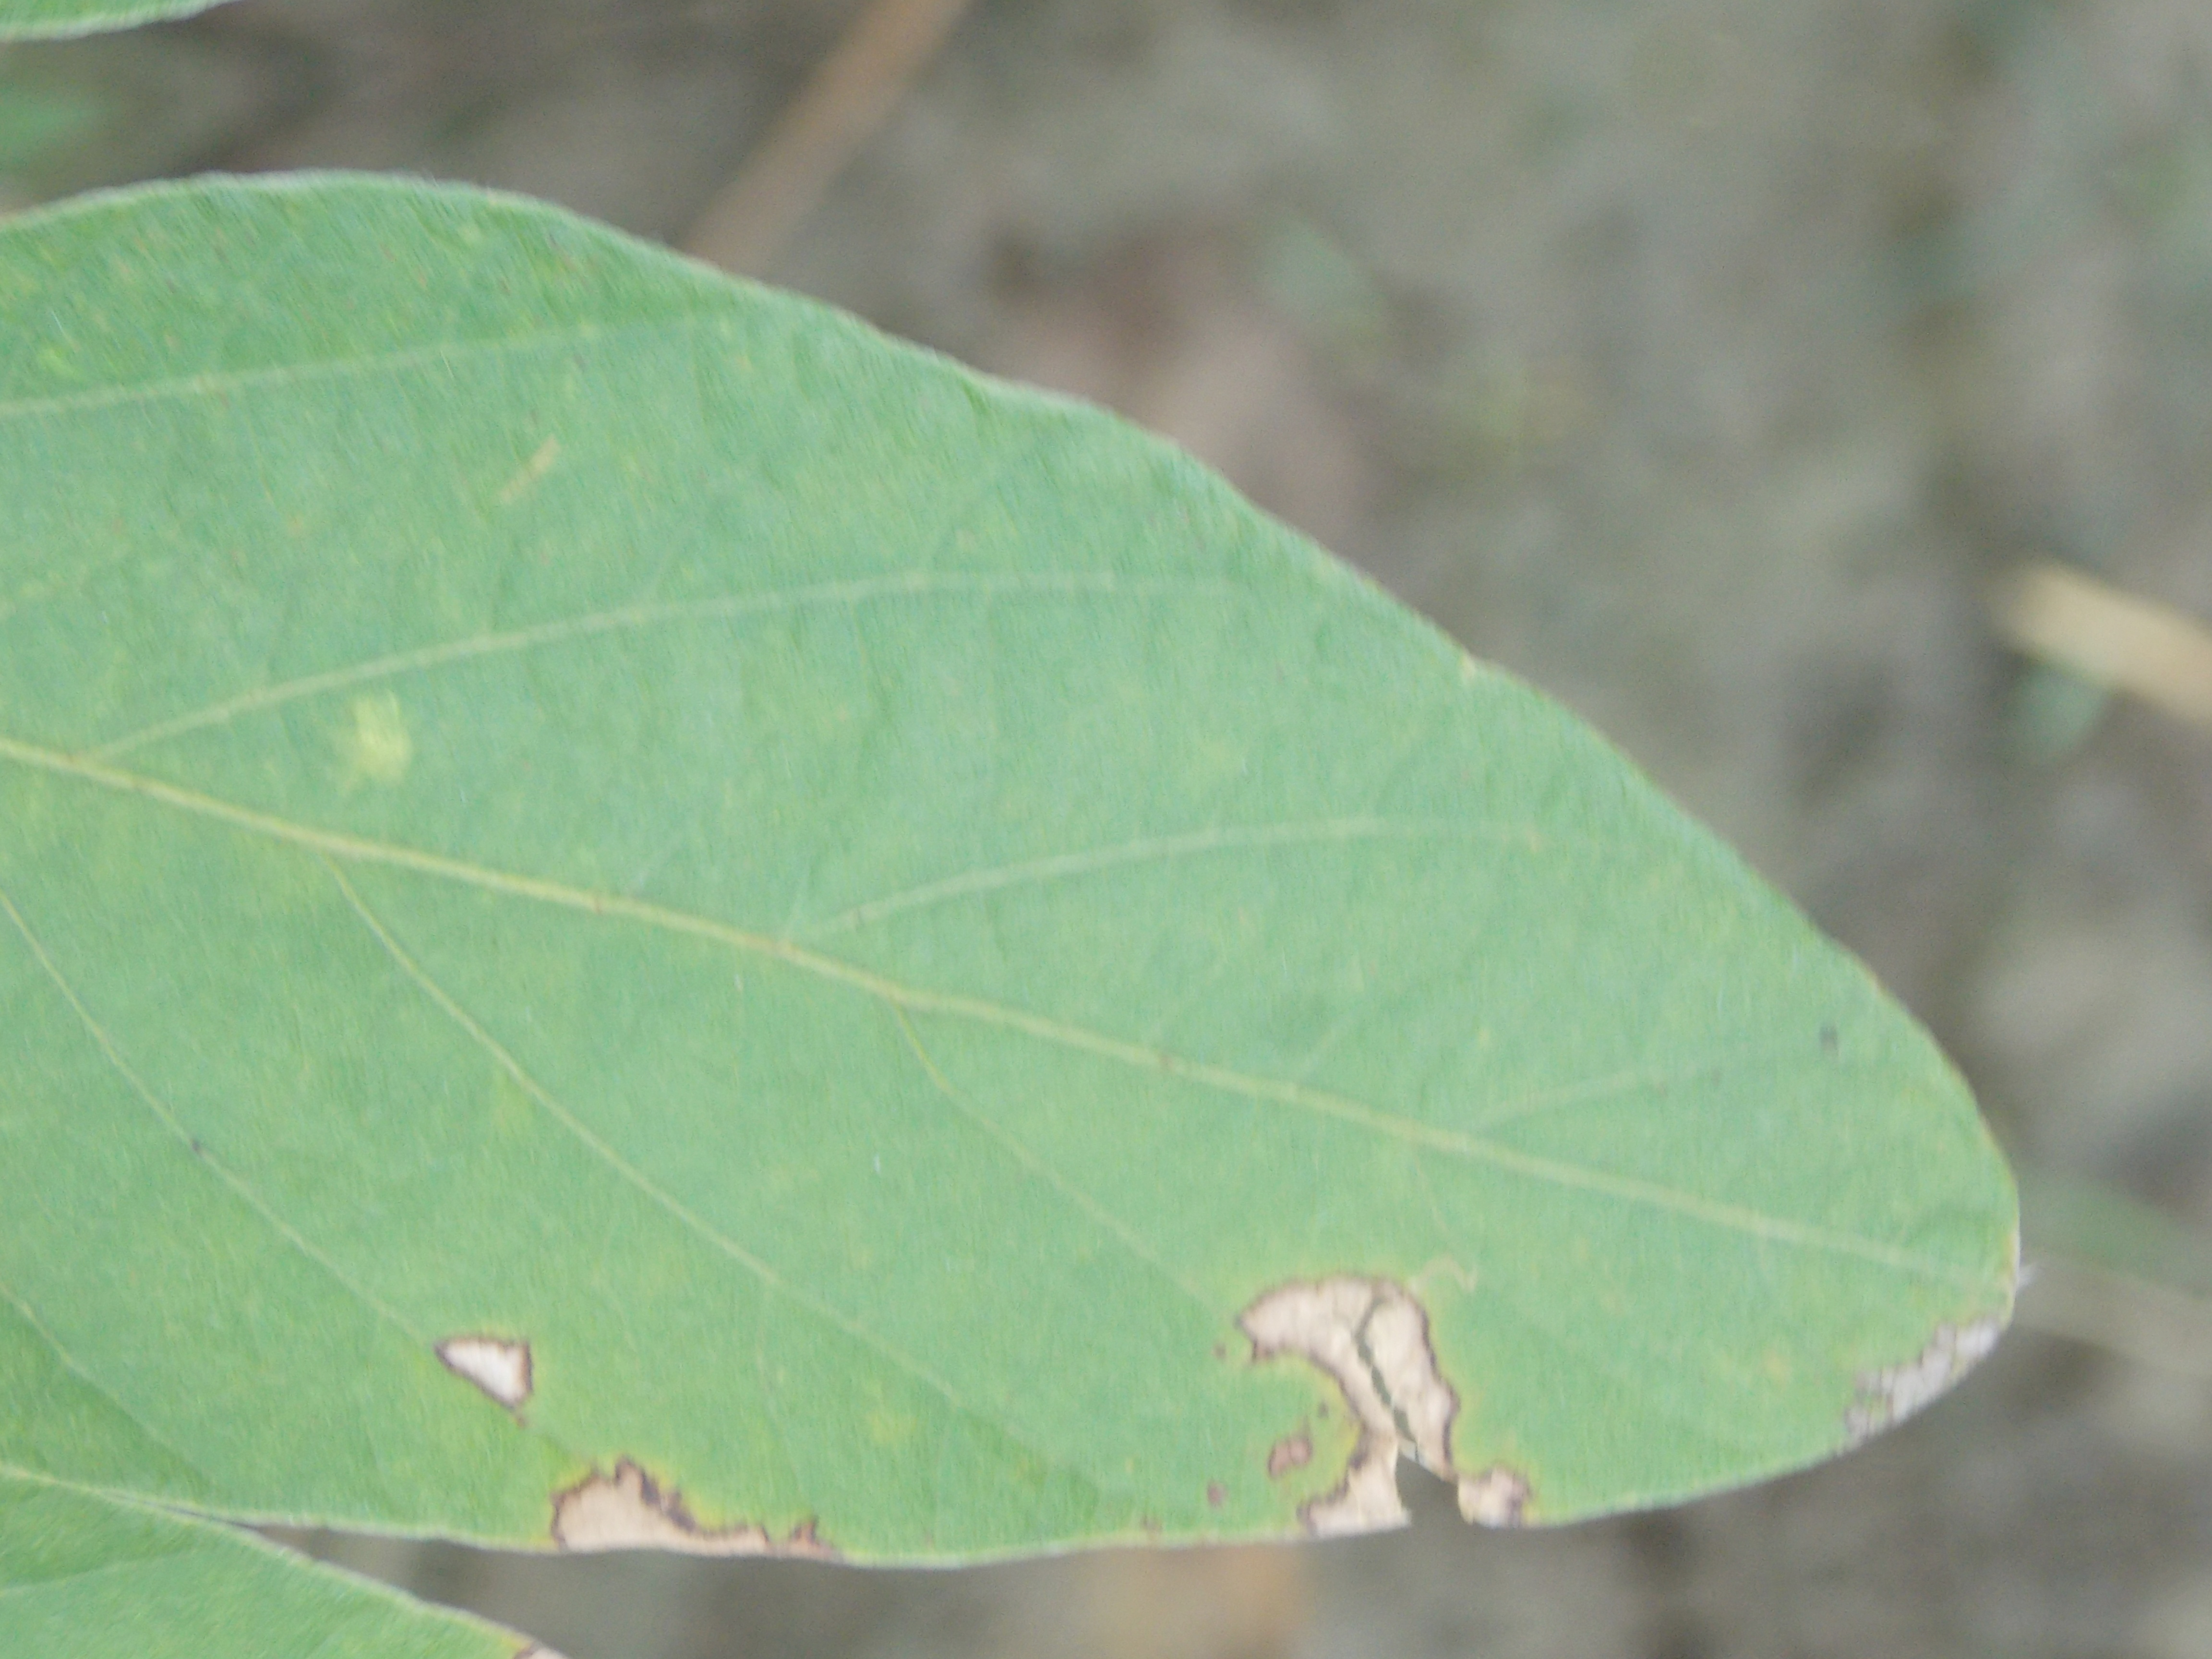
Label: Healthy